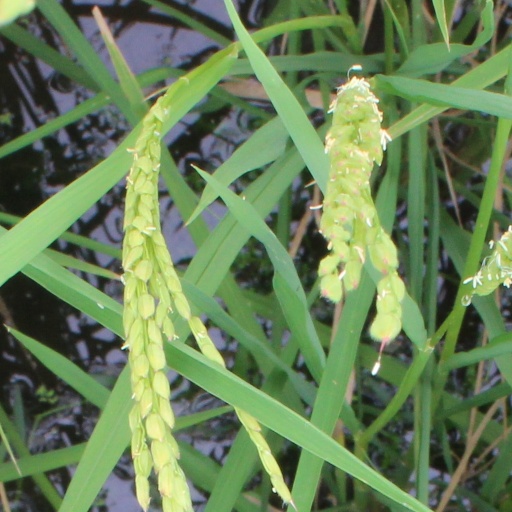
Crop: rice